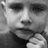
Emotion: sad